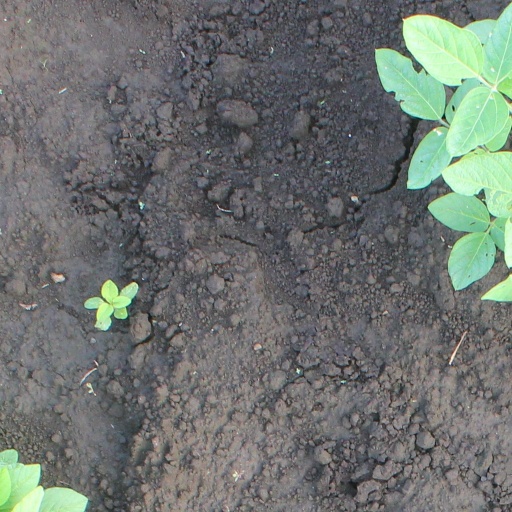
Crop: soybean